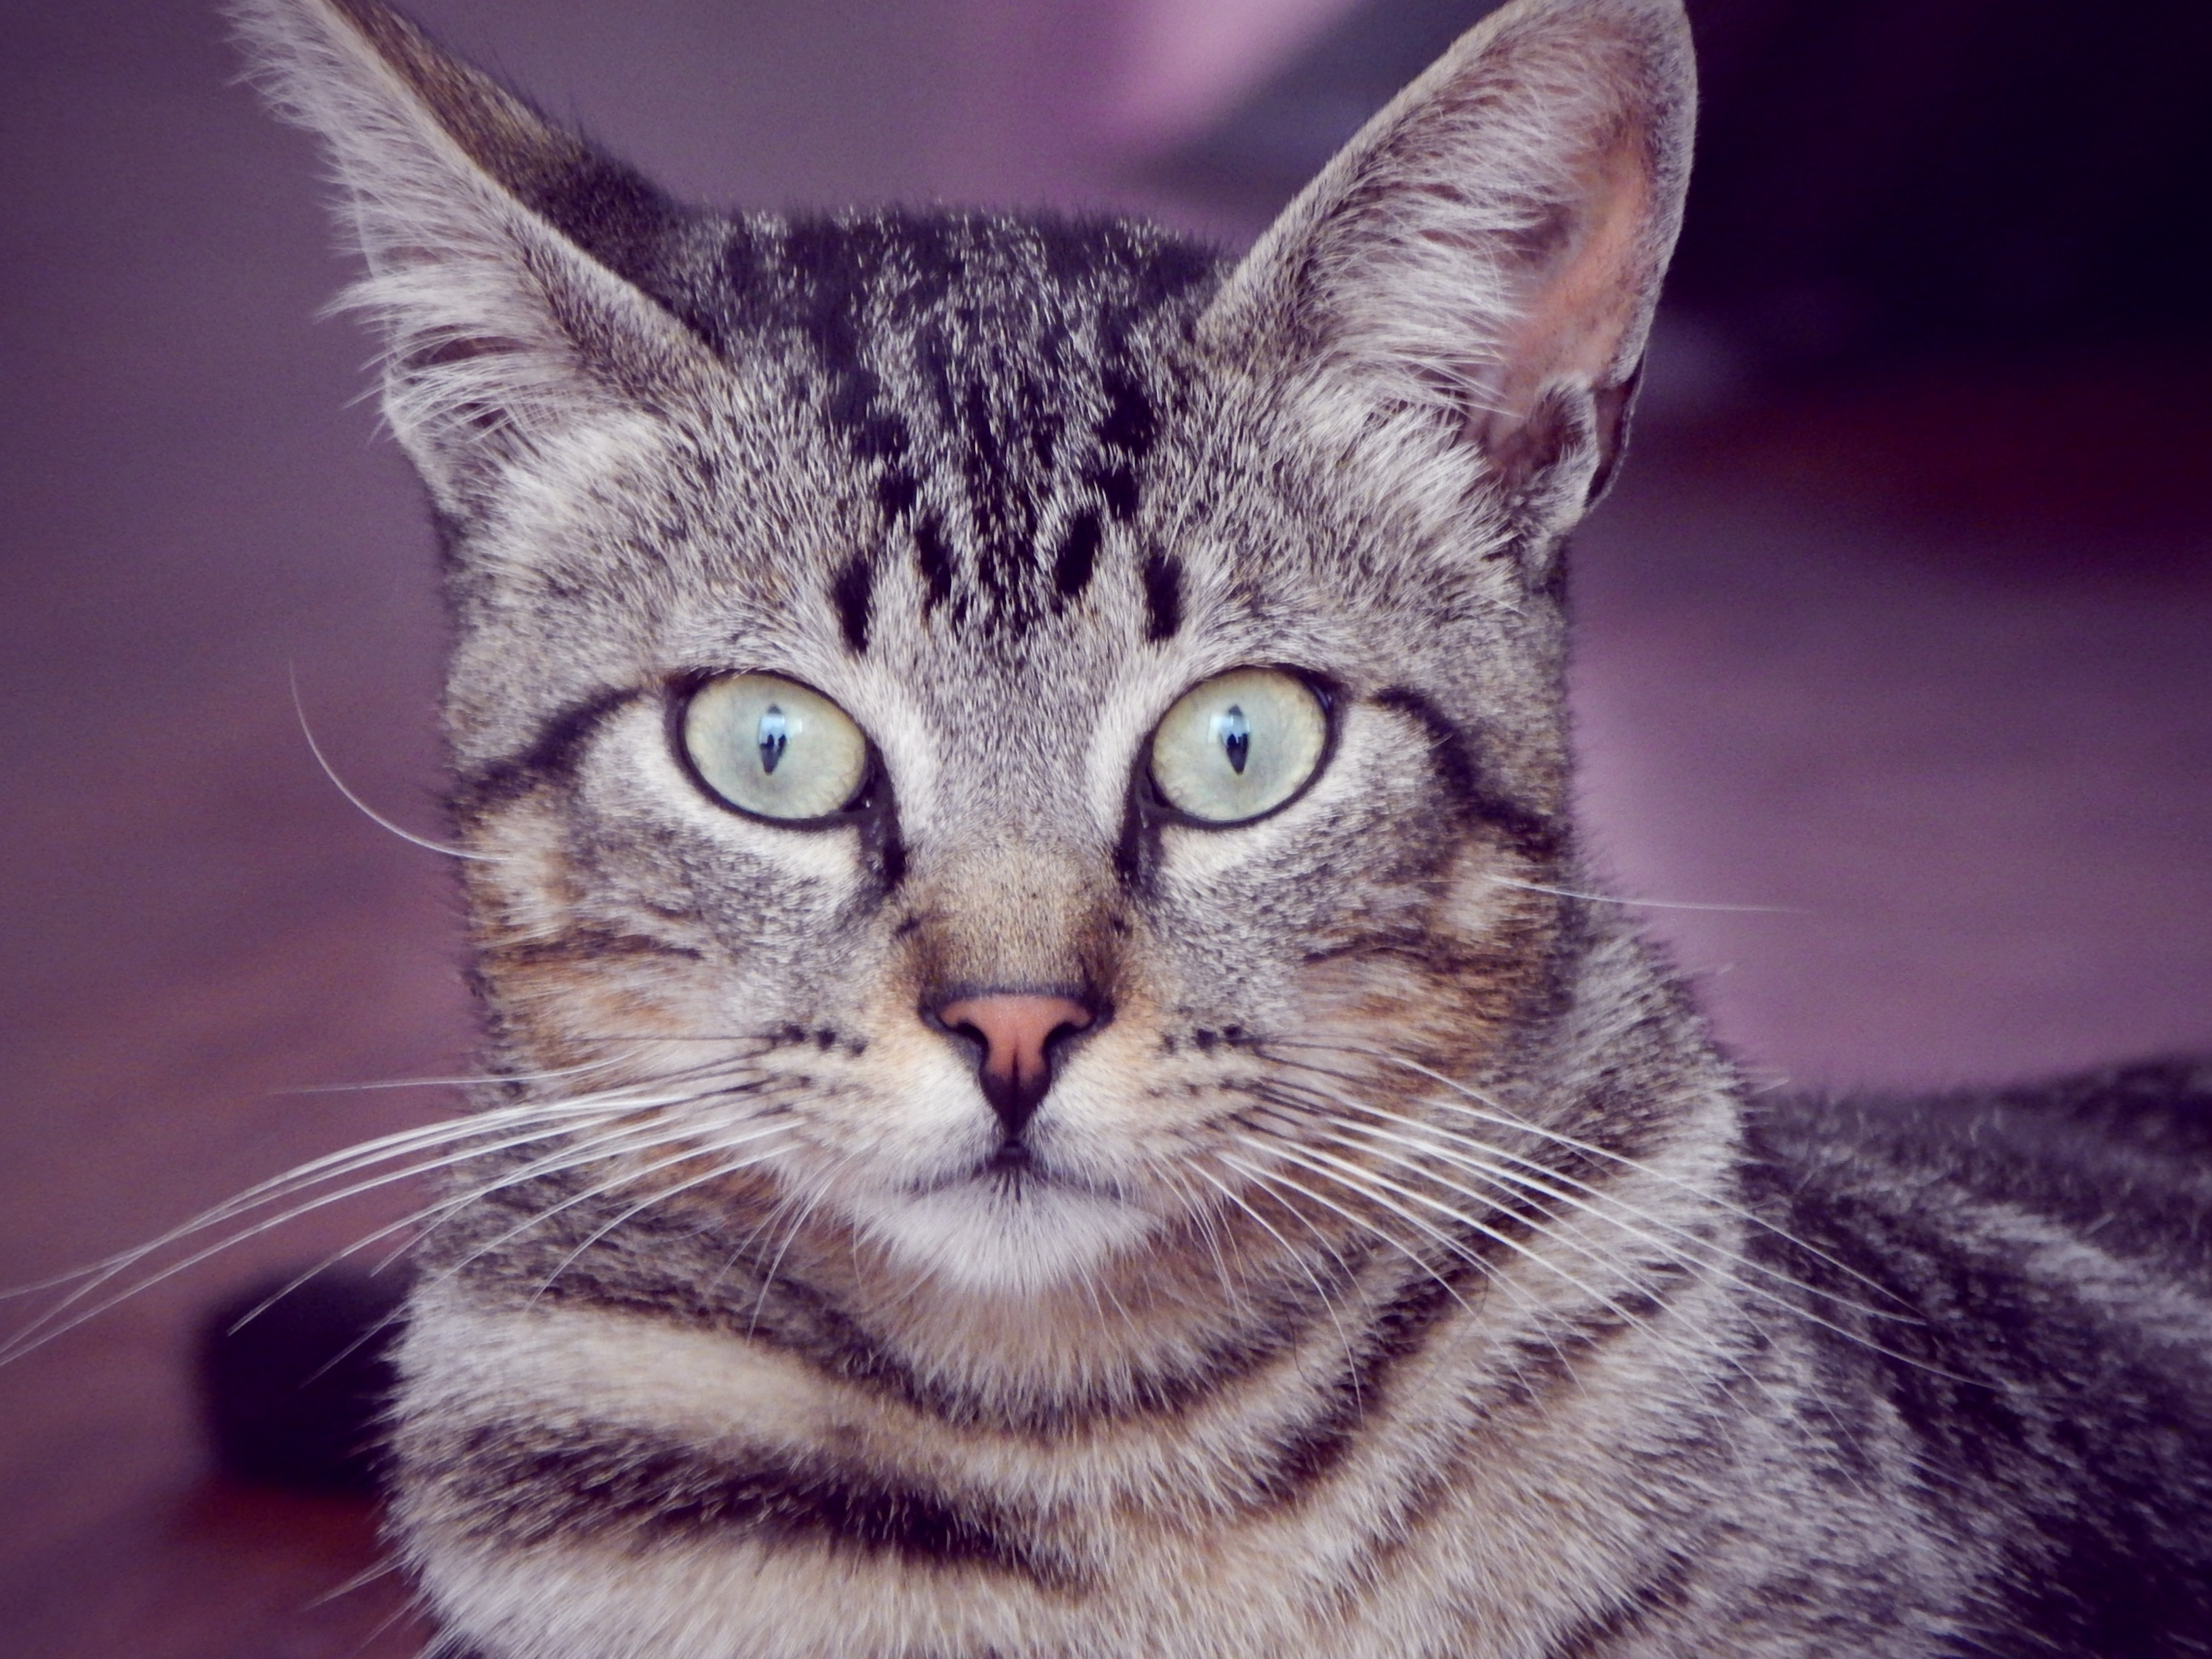
pet, kitten, cat, mammal, fauna, close up, whiskers, look, vertebrate, tabby cat, bengal, european shorthair, small to medium sized cats, cat like mammal, domestic short haired cat, pixie bob, american shorthair